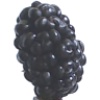
Label: Mulberry 1